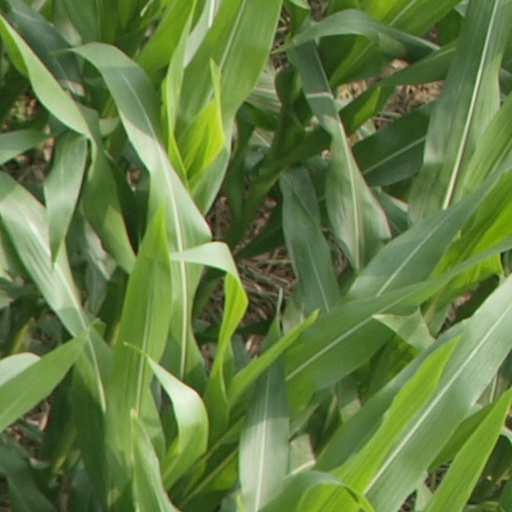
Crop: maize; corn